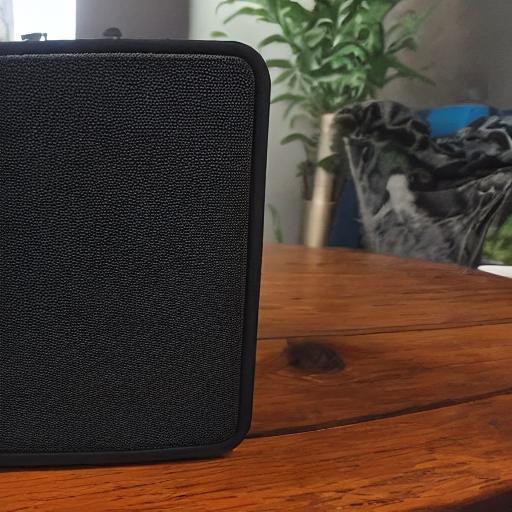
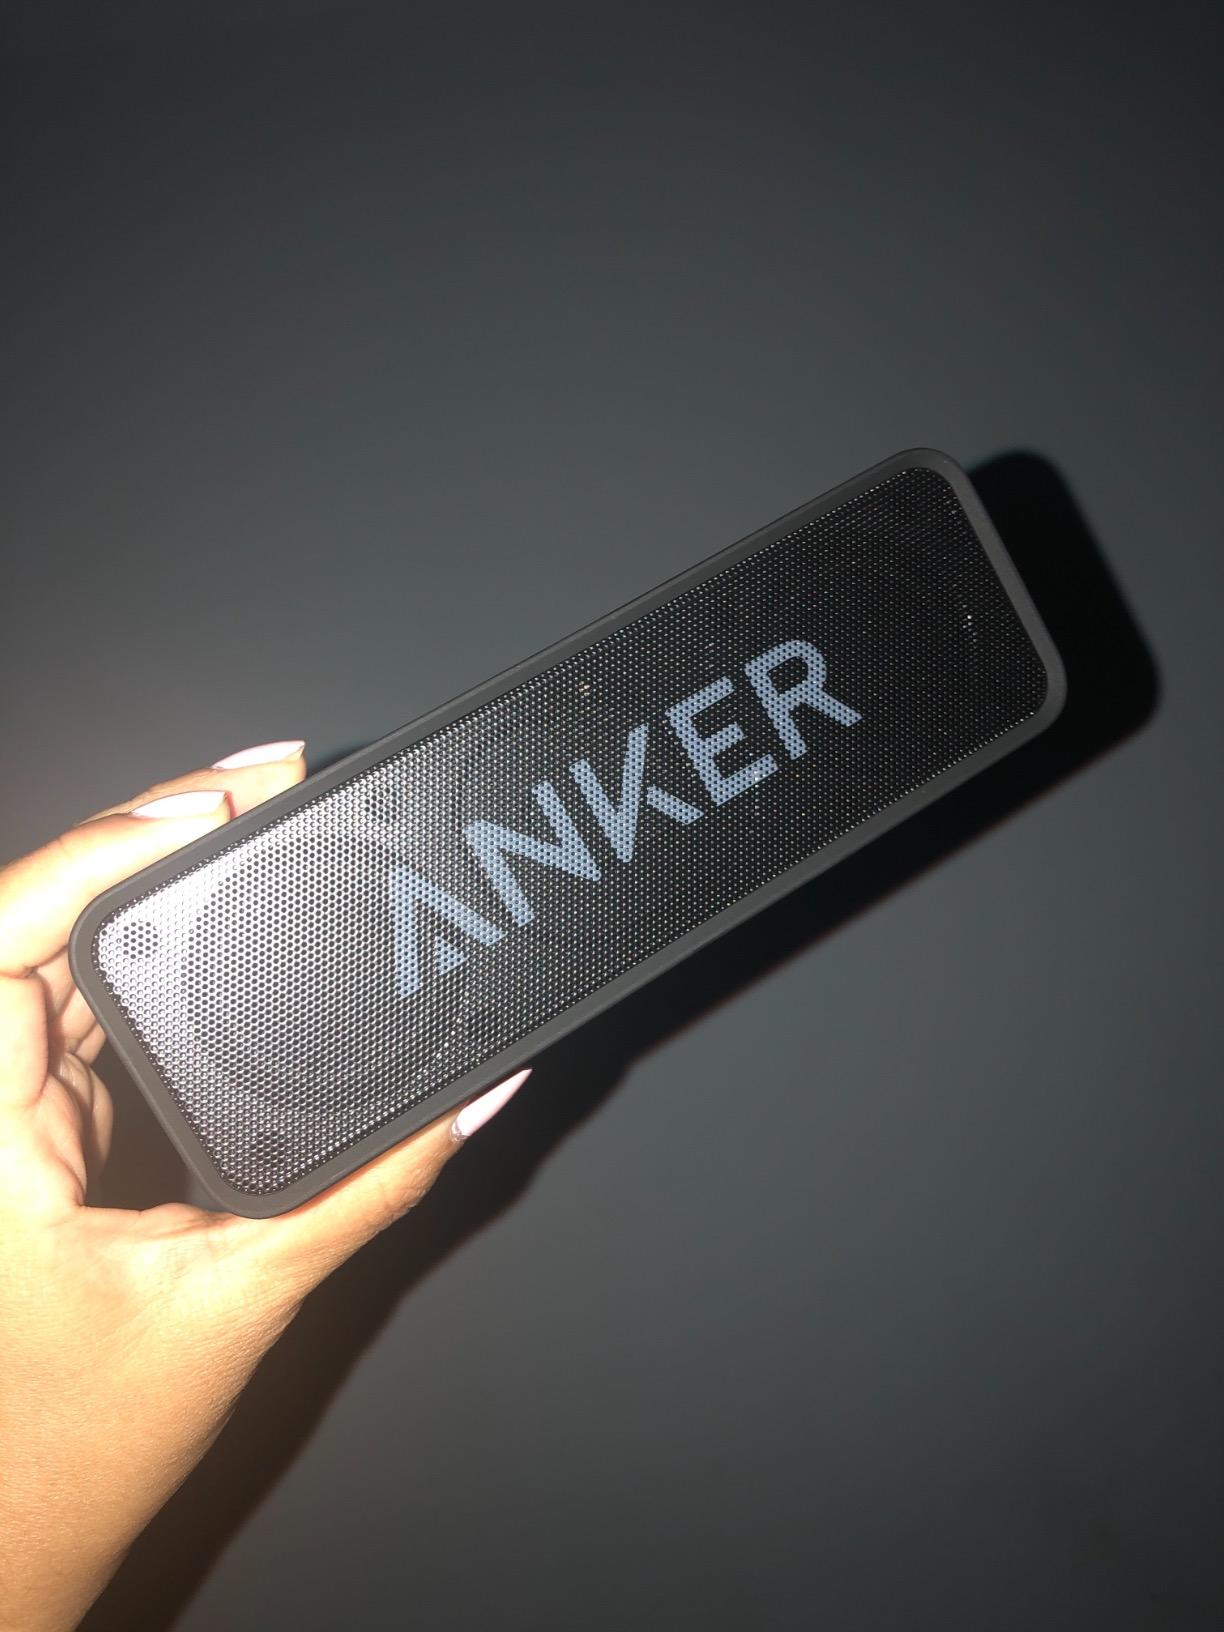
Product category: speaker
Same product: no